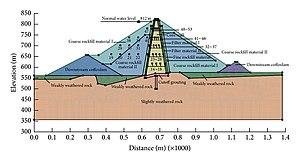
Le barrage de Nuozhadu est un barrage en remblai sur le Mékong, dans la province du Yunnan, au sud-ouest de la Chine. Ses principaux objectifs sont la production hydroélectrique, le contrôle des inondations et la navigation. Avec une puissance installée de 5 850 MW, il était en 2020 le treizième barrage le plus puissant du monde, et le cinquième de Chine.